Convention of Royal Burghs

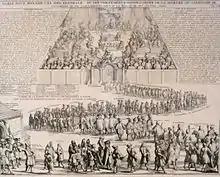
18thC French illustration of an opening of the Scottish Parliament. The procession is headed by ""Les Commissaires des Comtes, et des Bourgs, et des Villes"".

On 21 August 1604, the Convention agreed articles for the guidance of the Scottish Commissioners appointed to negotiate arrangements under the Union of the Crowns. The first called for the upholding of Scots Law, "that the inhabitants of Scotland be ruled and governed by the laws of this realme, and no way subject to any other law"; the second urged "that in the Treaty of Union nothing be touched which may prejudice the ancient liberties, privileges, immunities, infeftments [possession of heritable property], and laws, made in favour of the burghs by his Majesty and his Highnesses most noble progenitors."